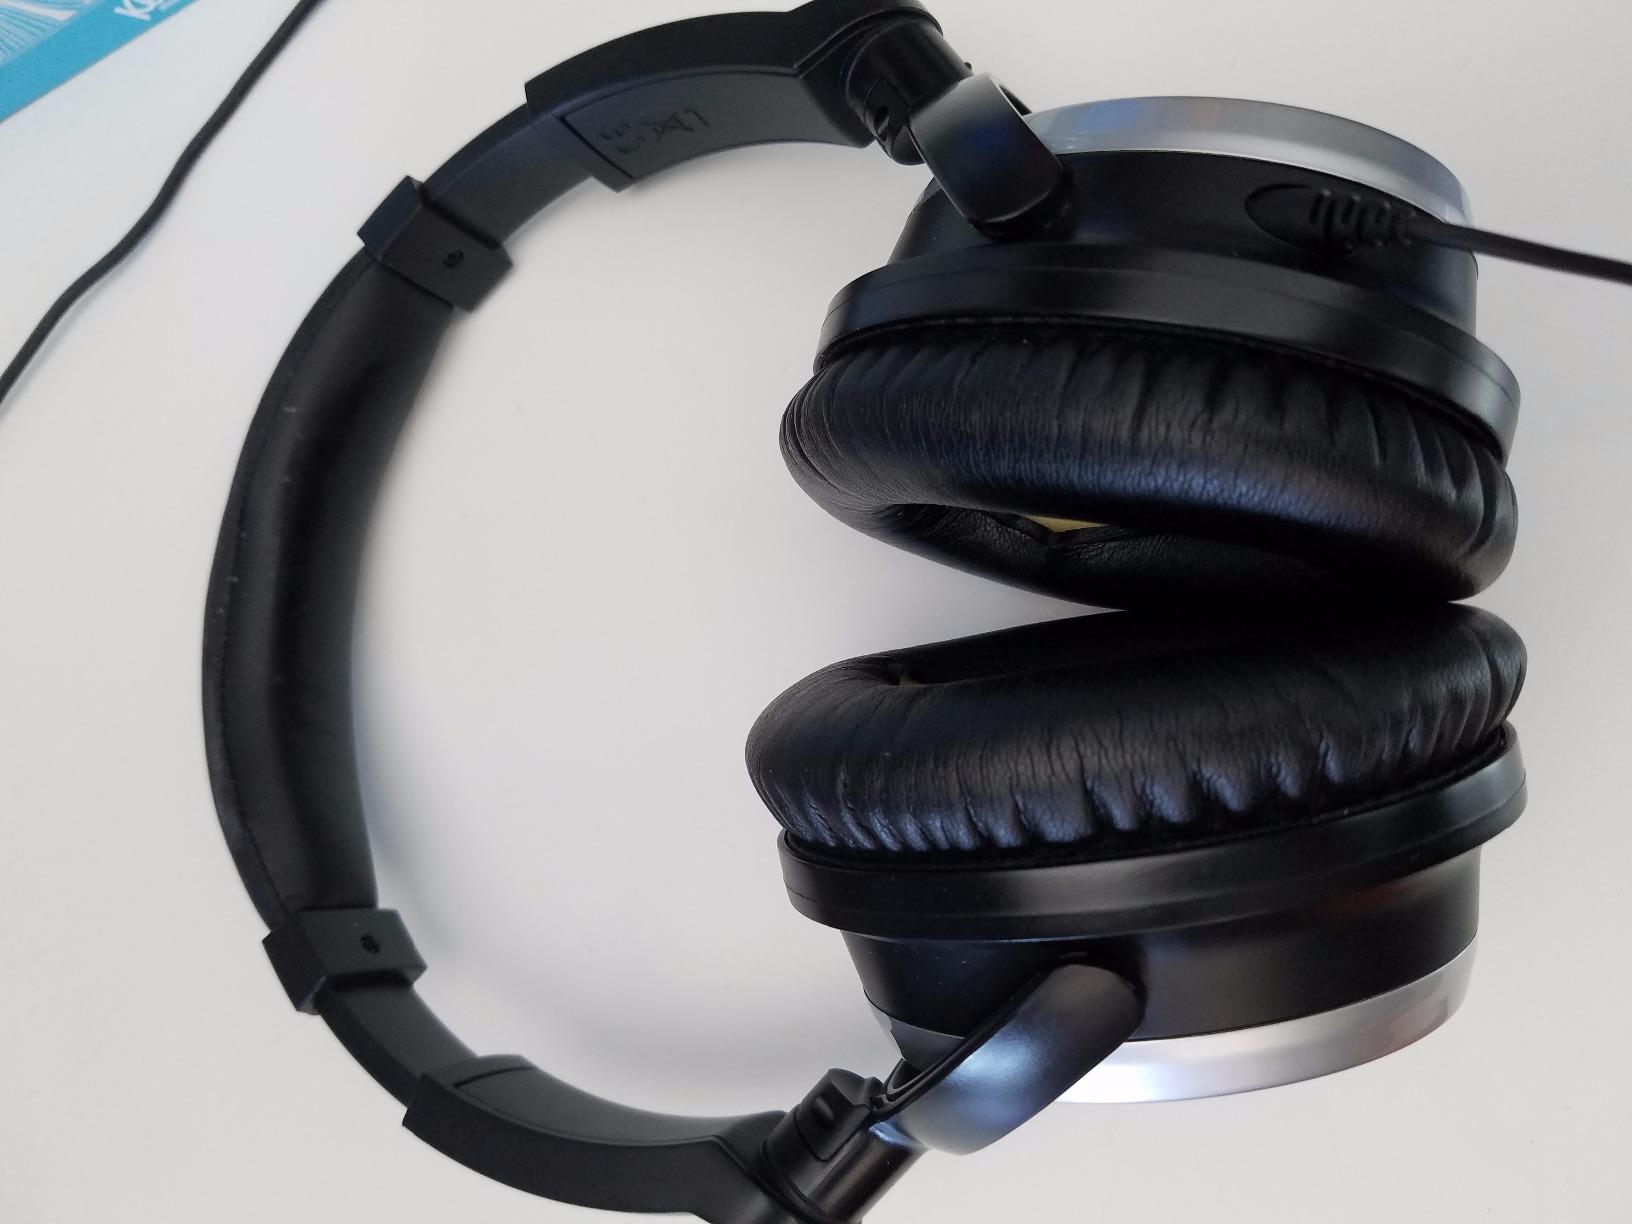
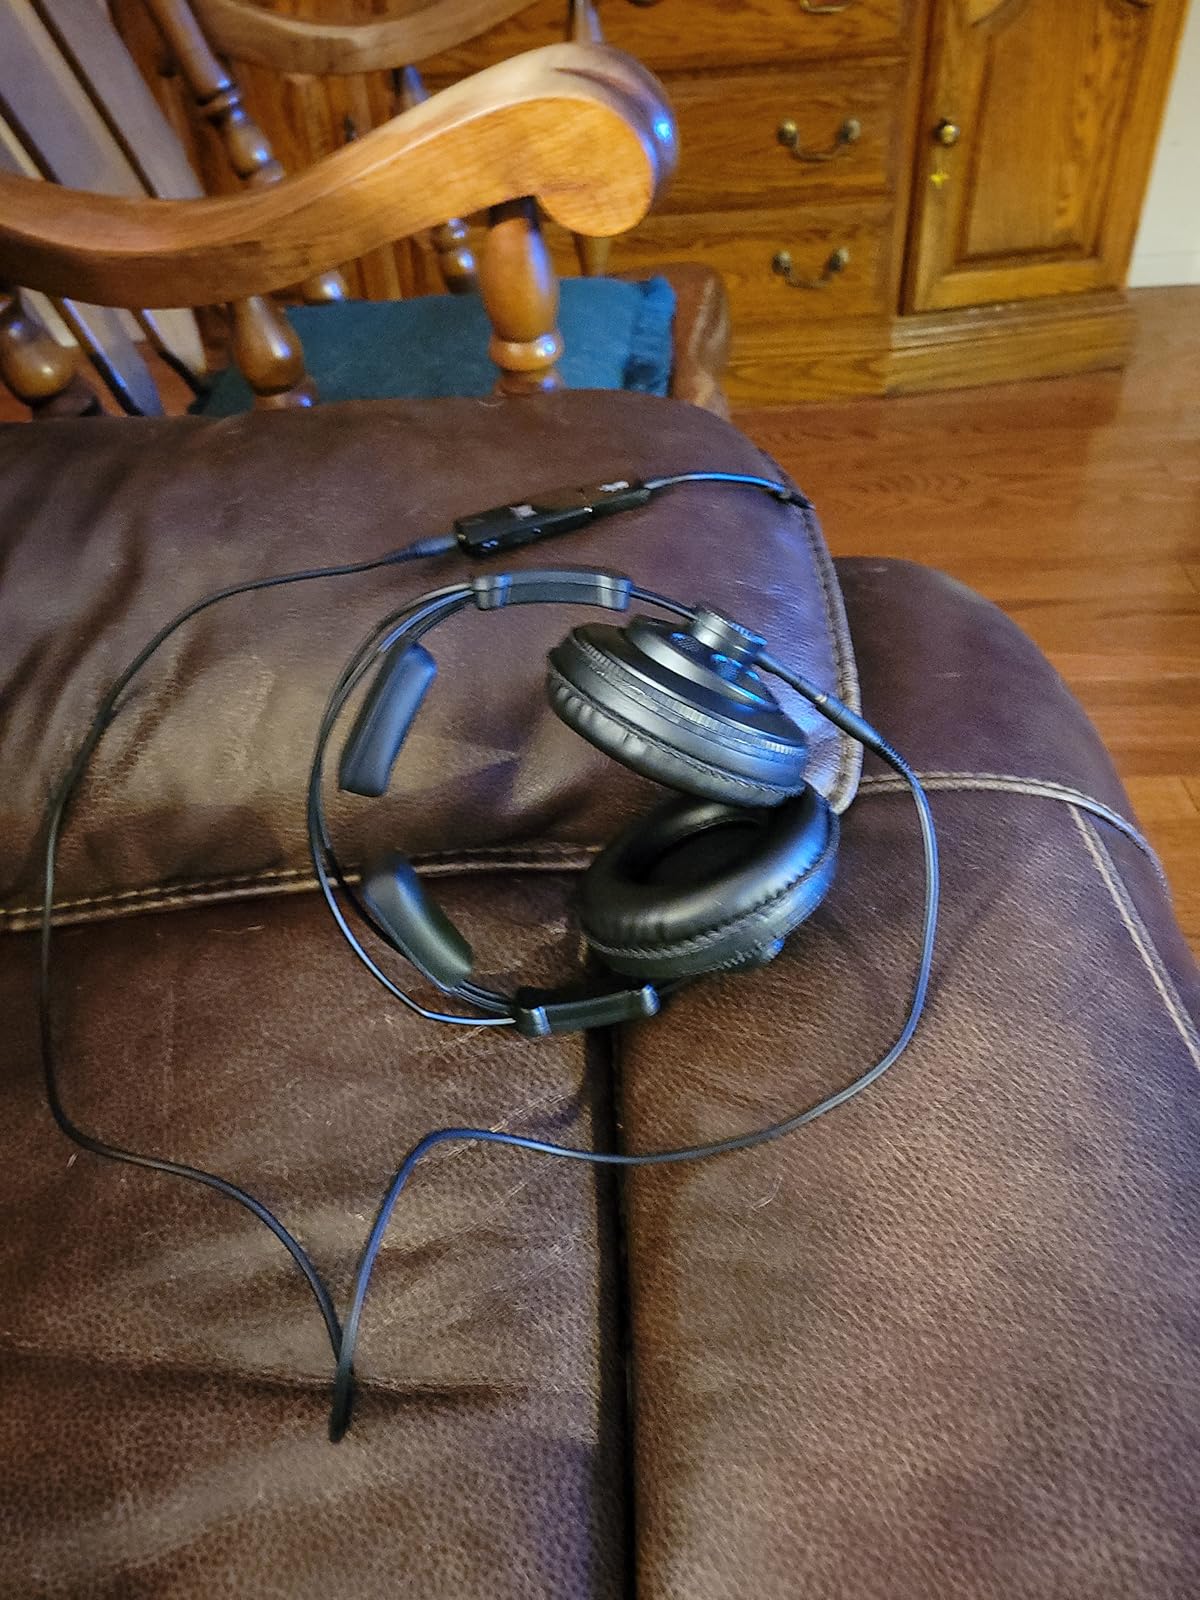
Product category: headphones
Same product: no